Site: brandenburg
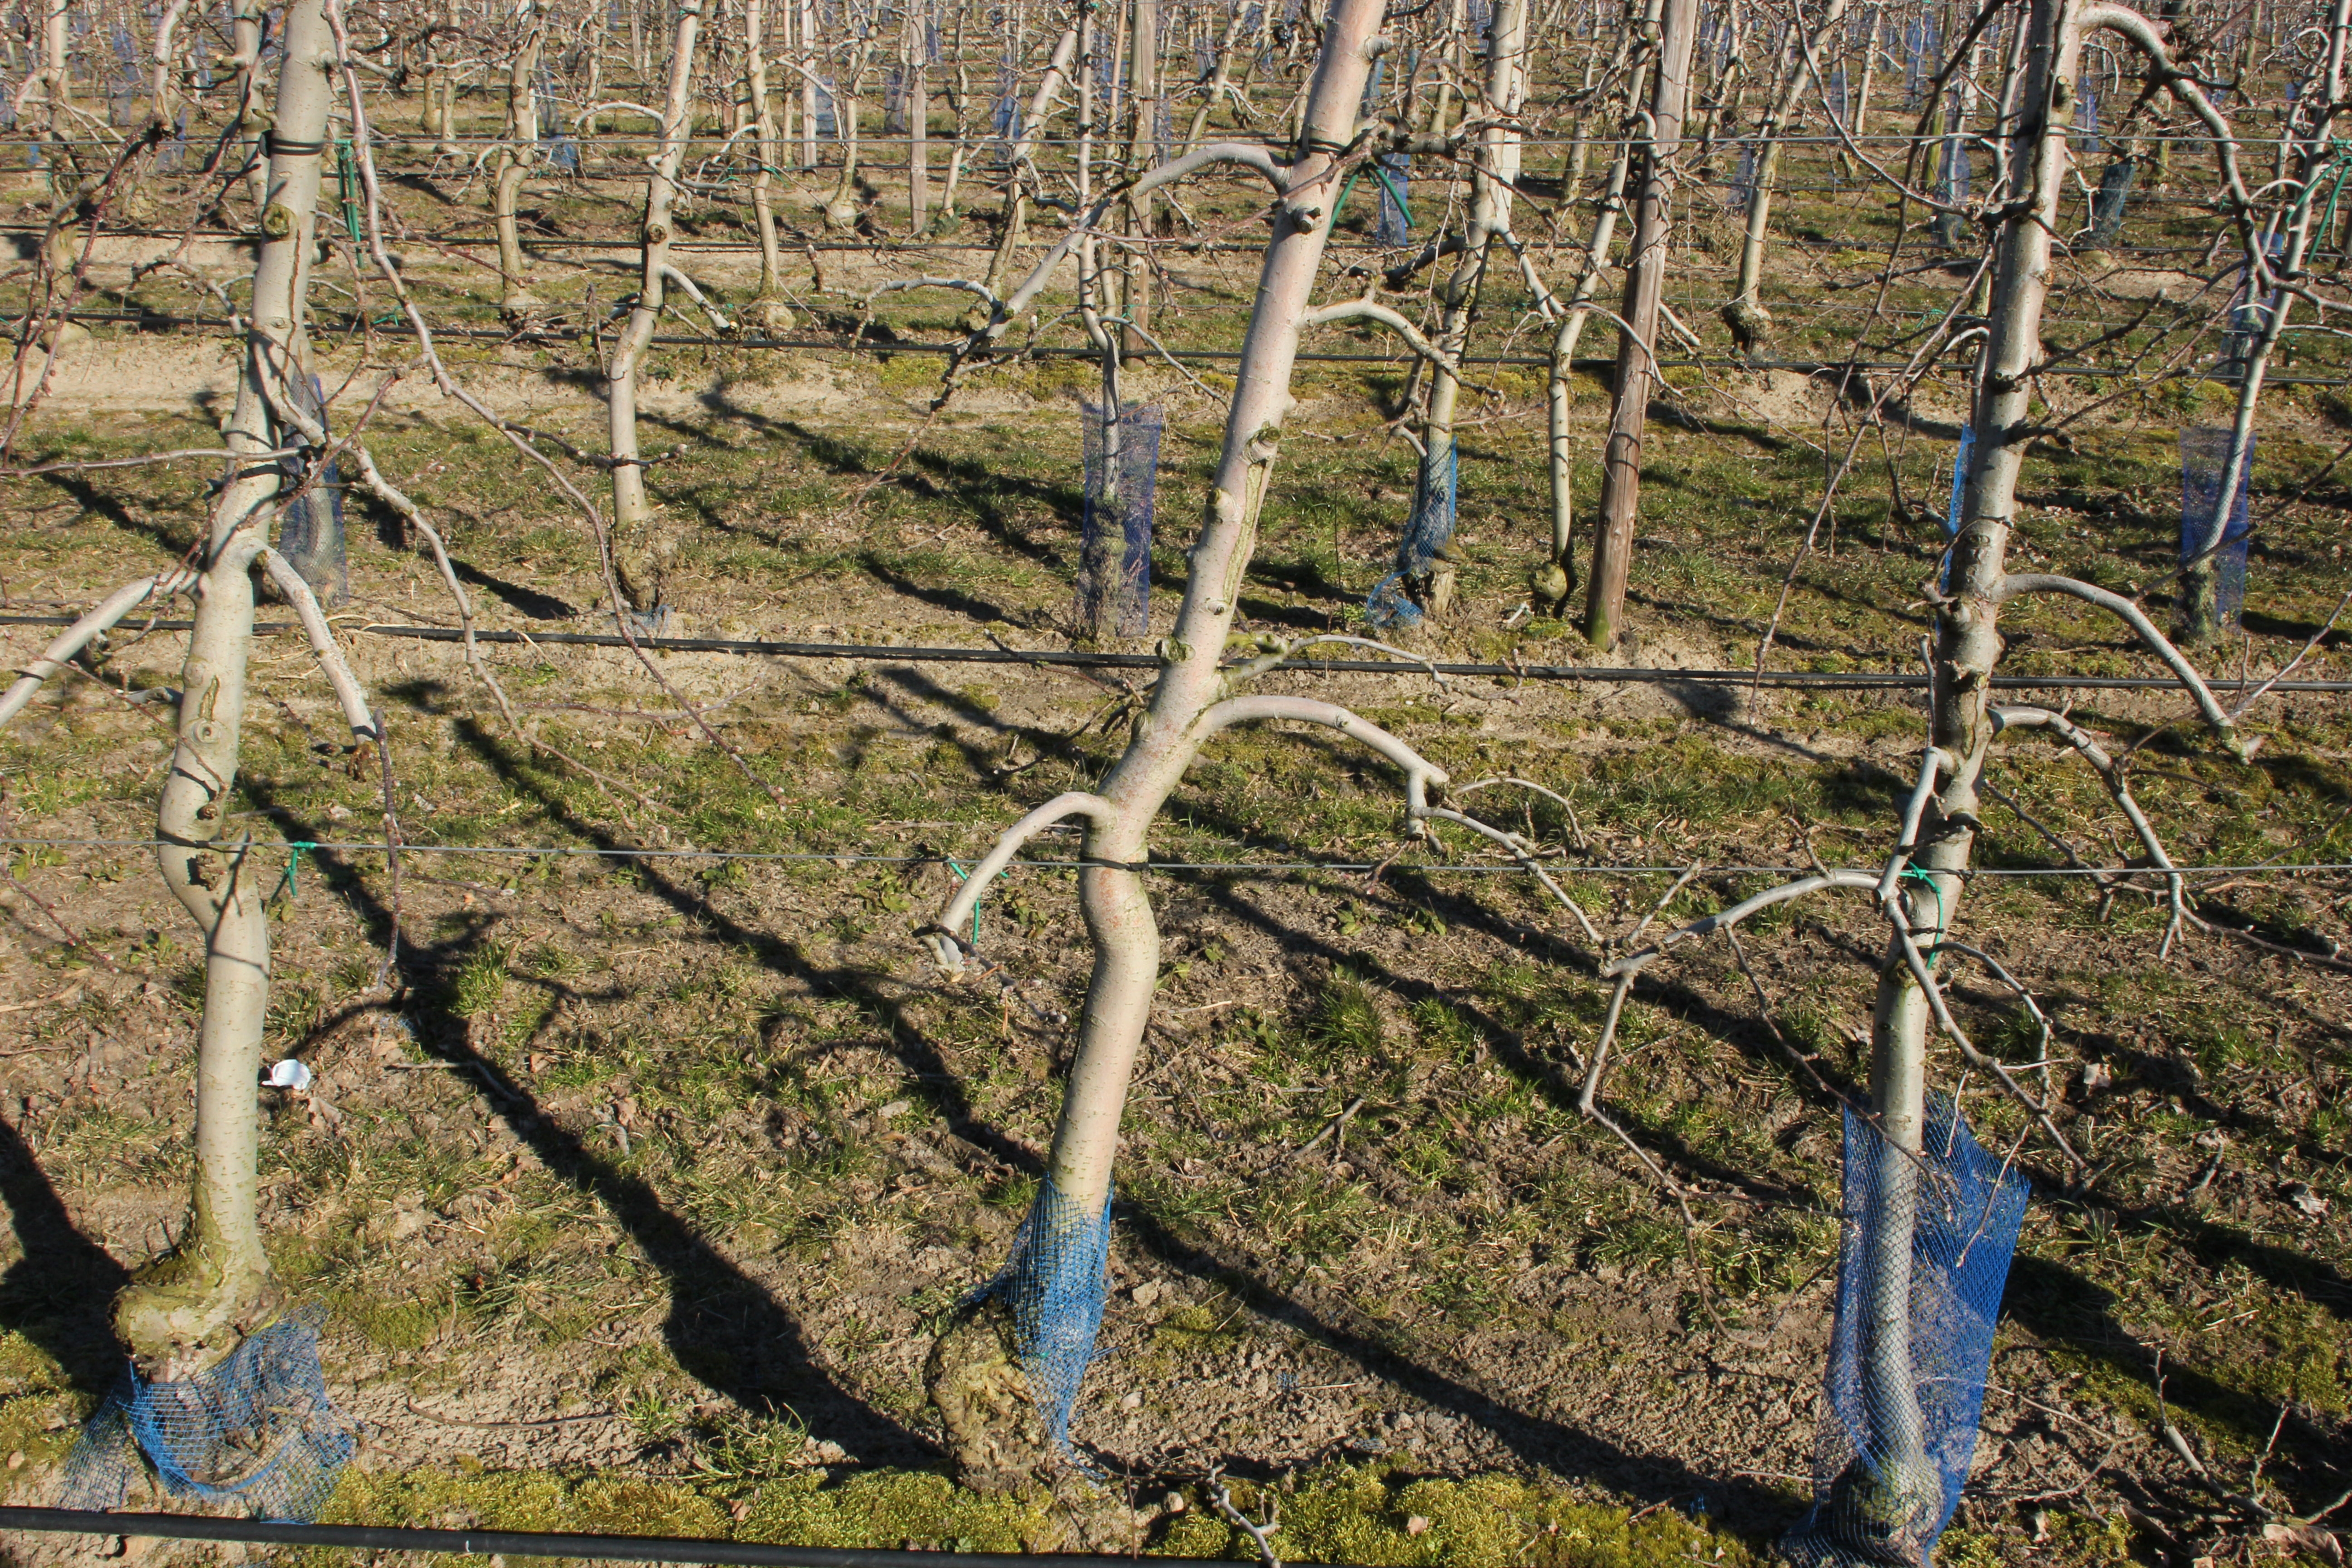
Growth stage (BBCH 03): Bud development